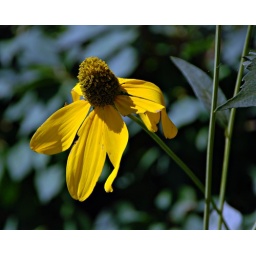
yellow flower in sunlight 1 8x10